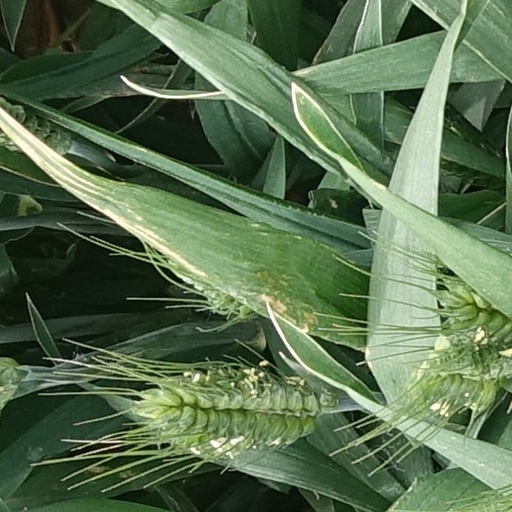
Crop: wheat